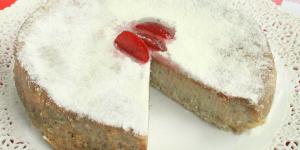
torta de batata sin harina de trigo